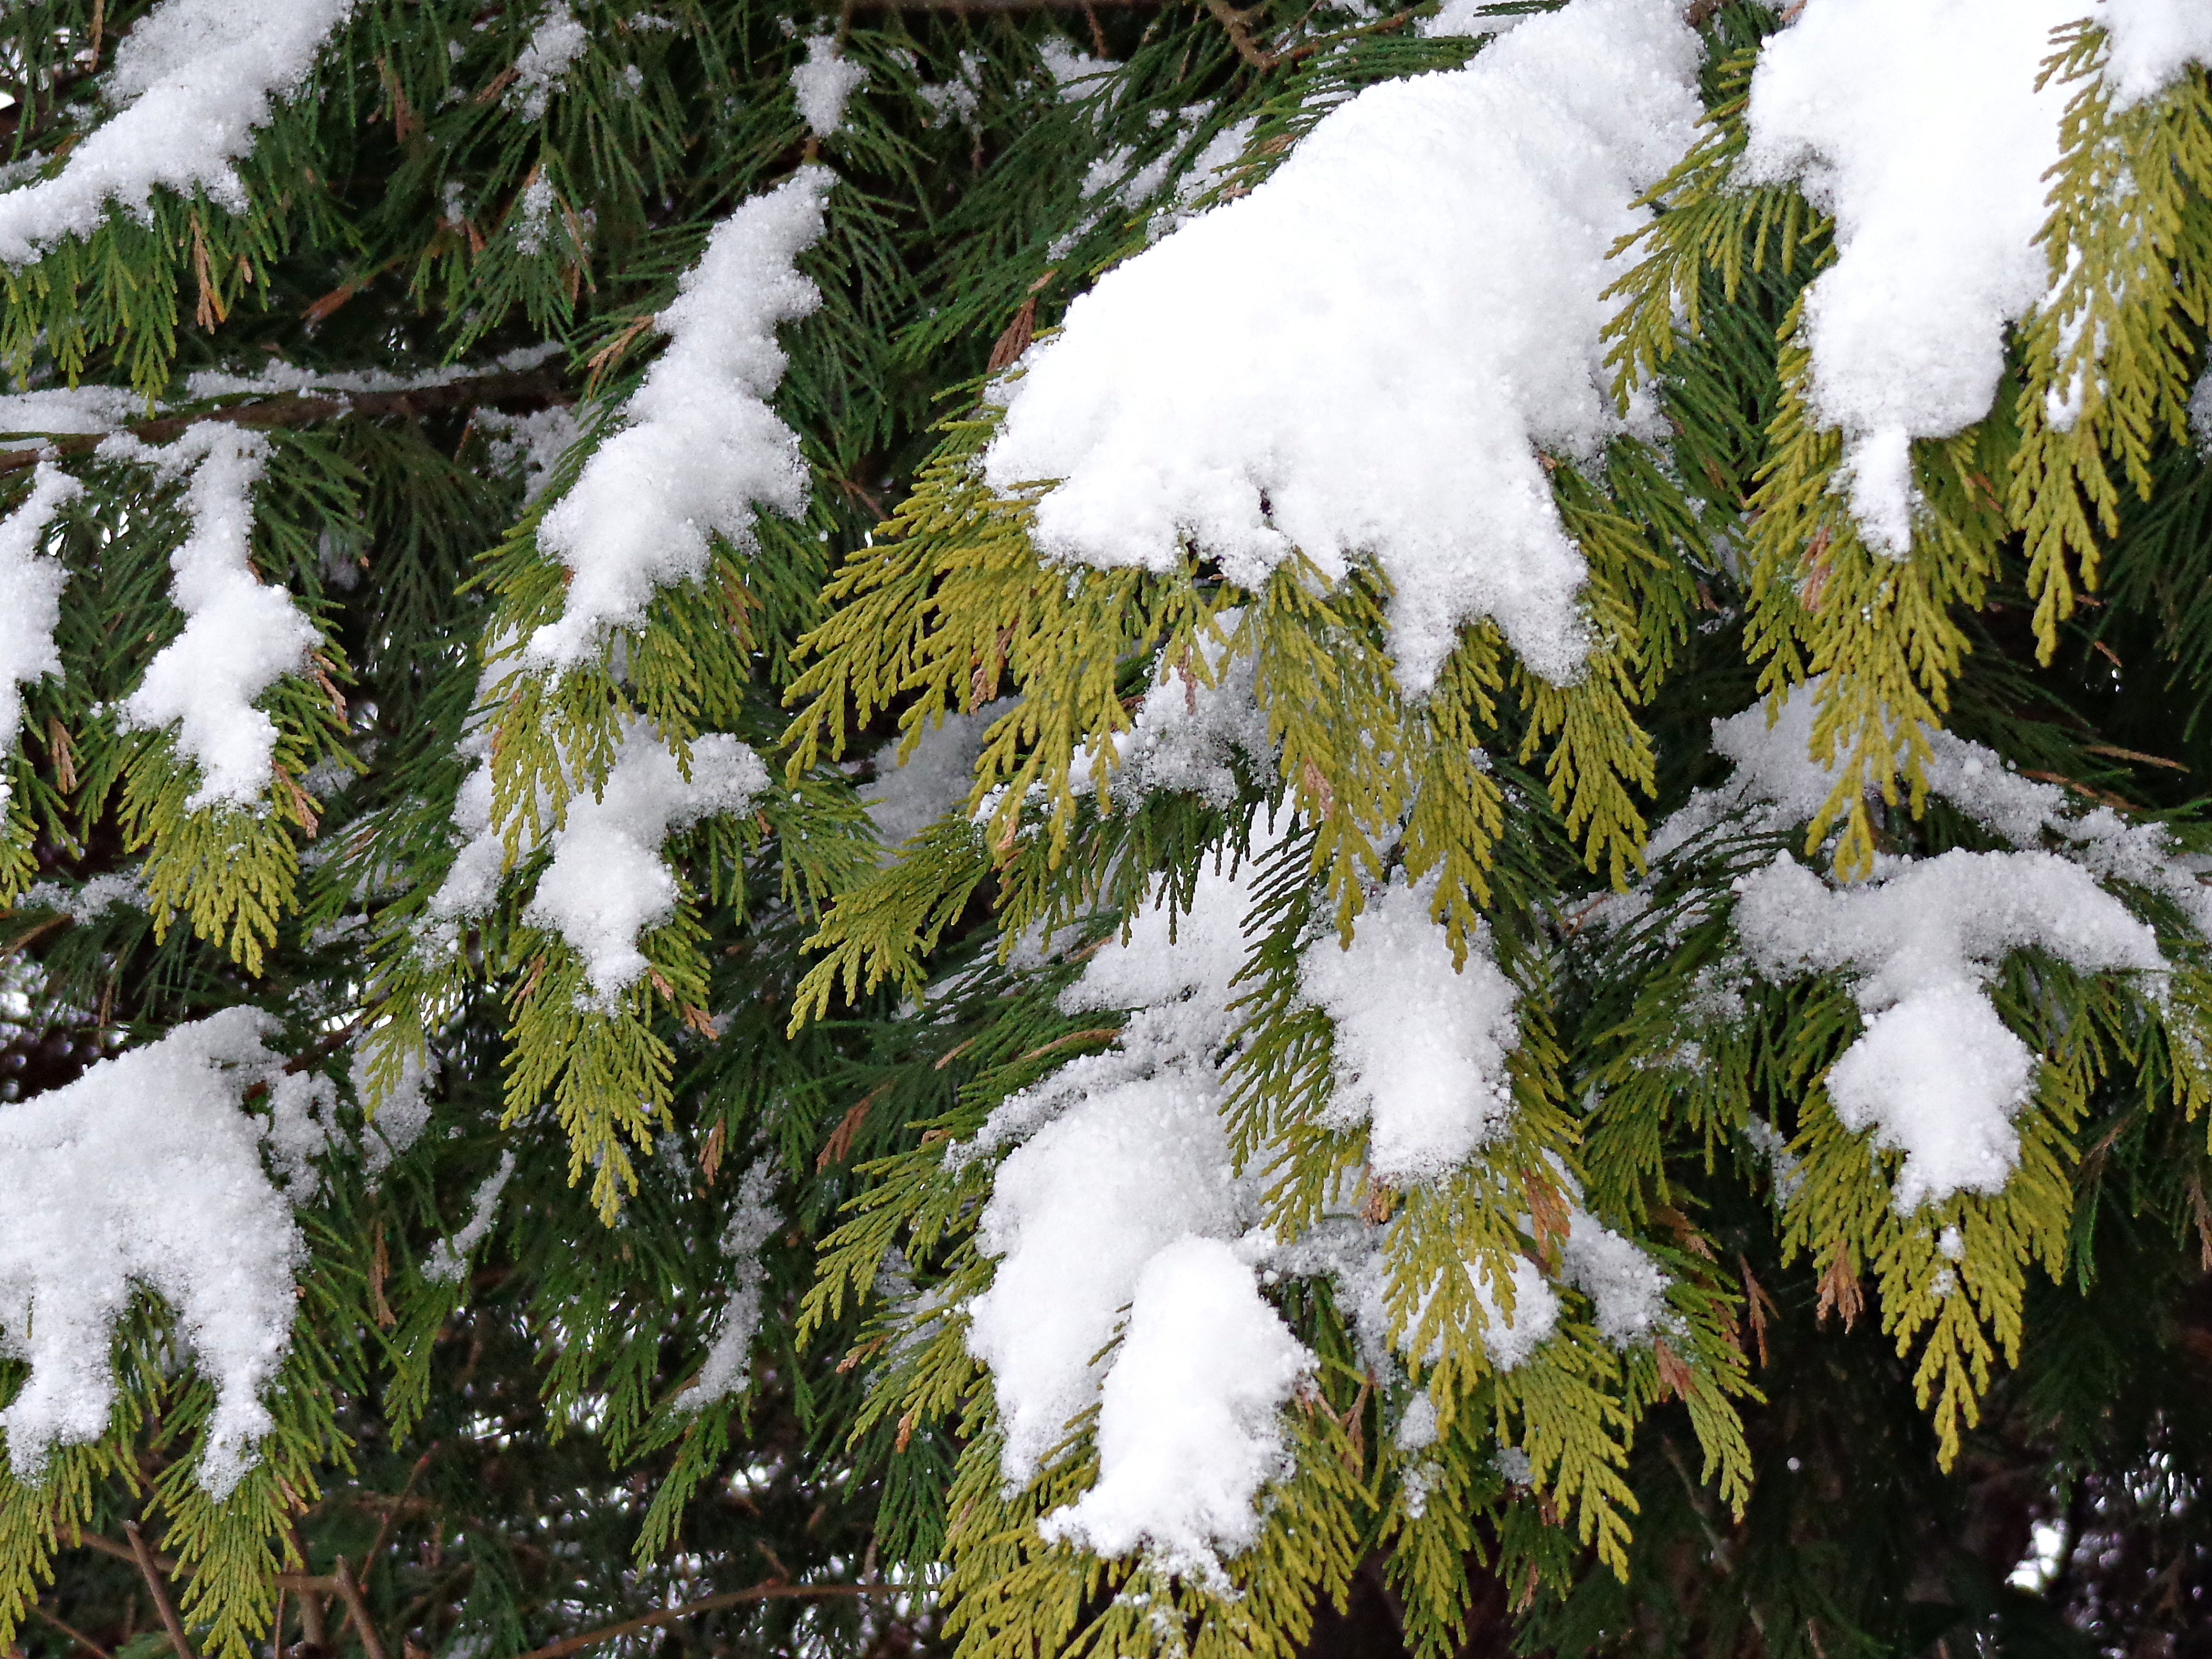
landscape, tree, nature, forest, branch, snow, winter, needle, plant, white, leaf, frost, pine, decoration, green, evergreen, closeup, christmas, fir, christmas tree, plants, snowflake, ornament, conifer, christmas decoration, twigs, coniferous, spruce, holidays, needles, sprig, nicholas, ornaments, freezing, christmas eve, christmas ornaments, happy holidays, biome, stabbing, pine family, photos of christmas